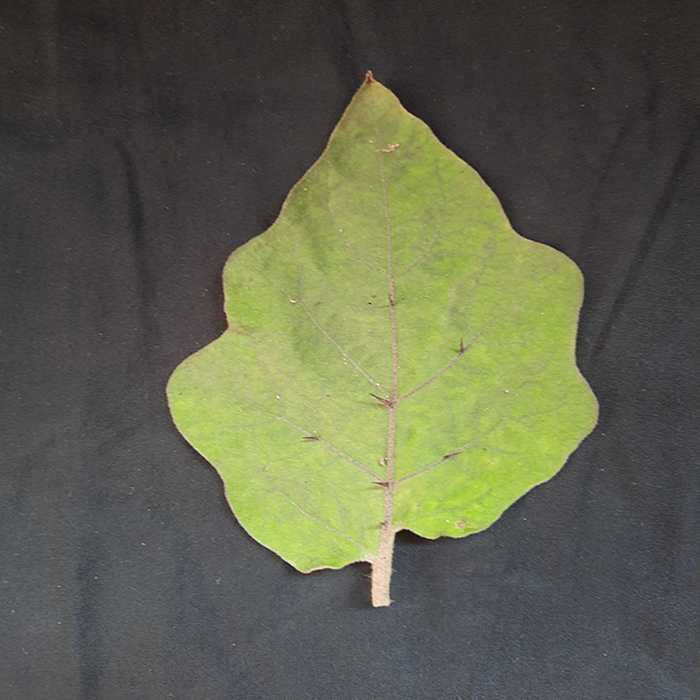
Plant: Eggplant
Label: Eggplant fresh leaf